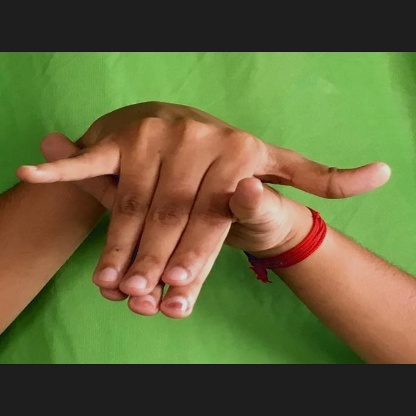
Mudra: Varaha